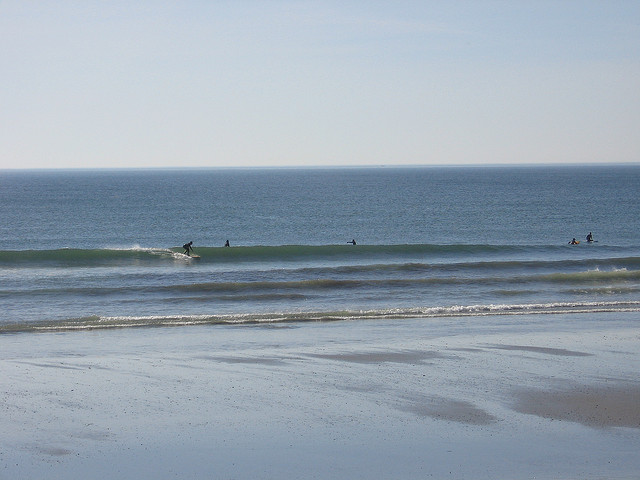
user: Given an image and a question. Answer the question in a short answer. Question: What activity can be done here? Short Answer:
assistant: swim